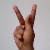
The image shows a hand gesture representing the letter 'K' in Indian Sign Language.